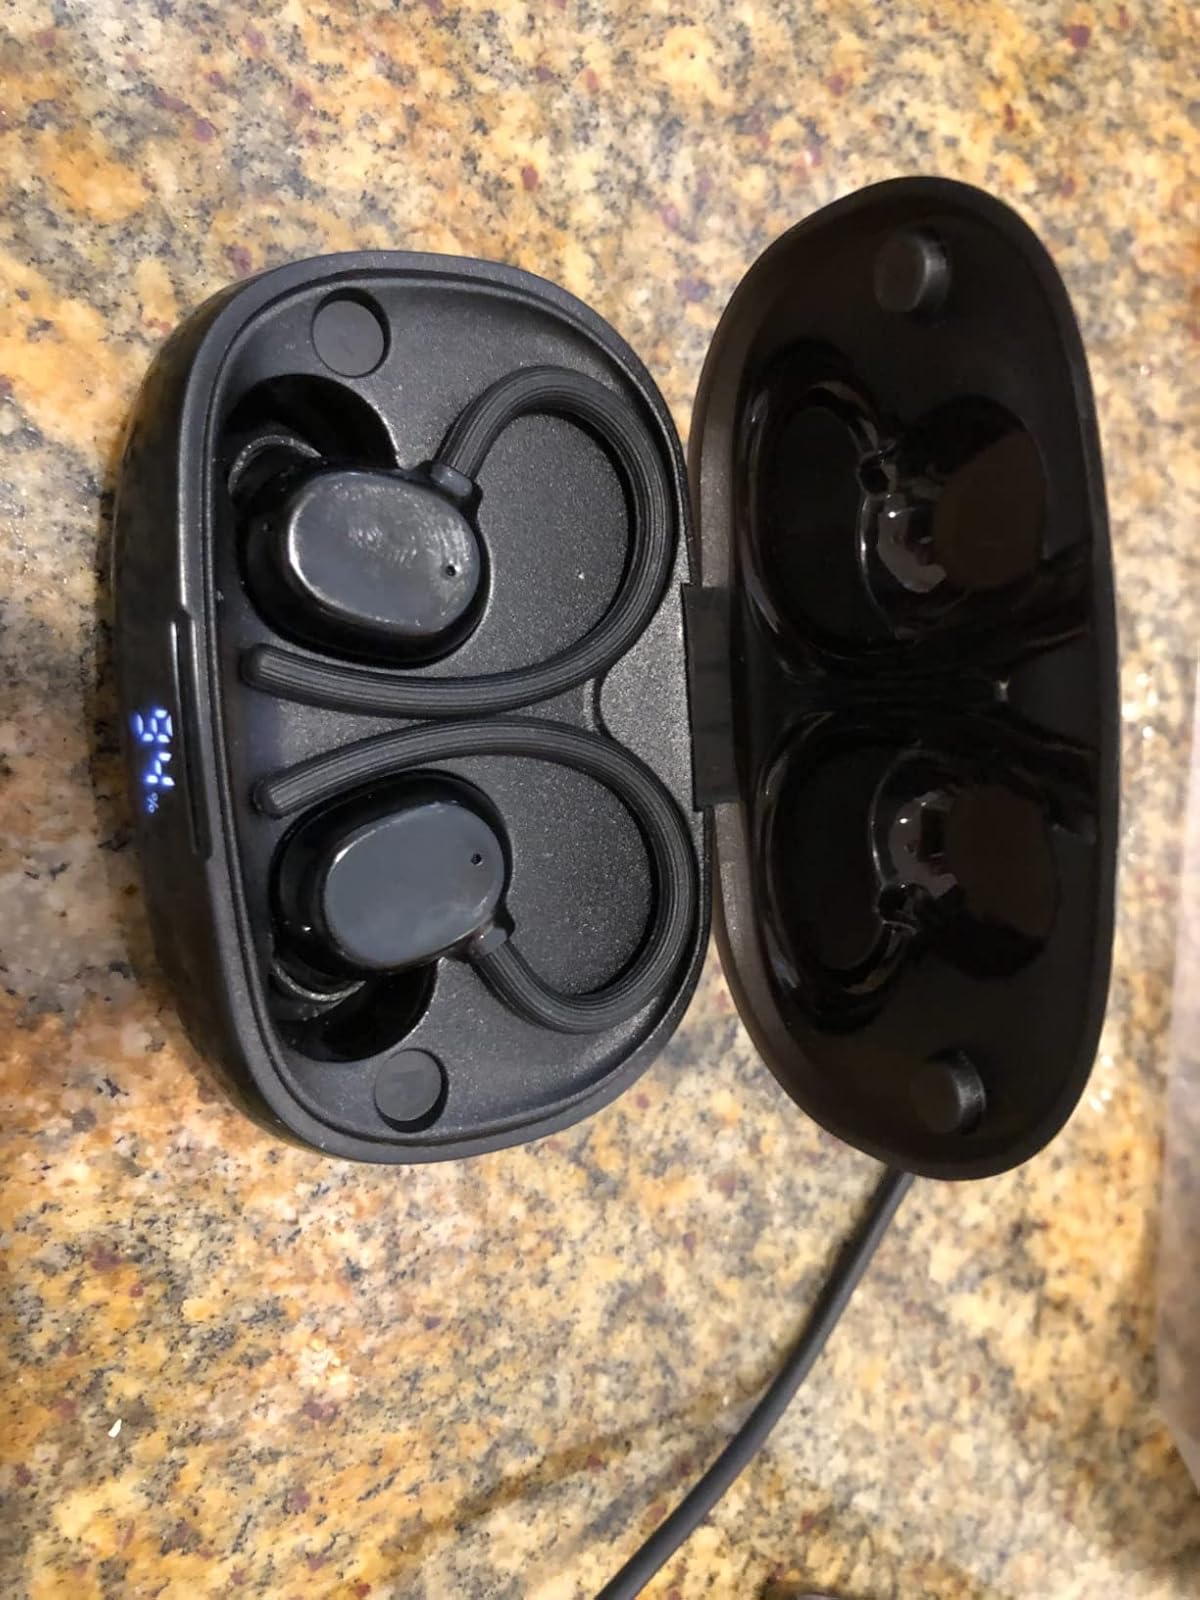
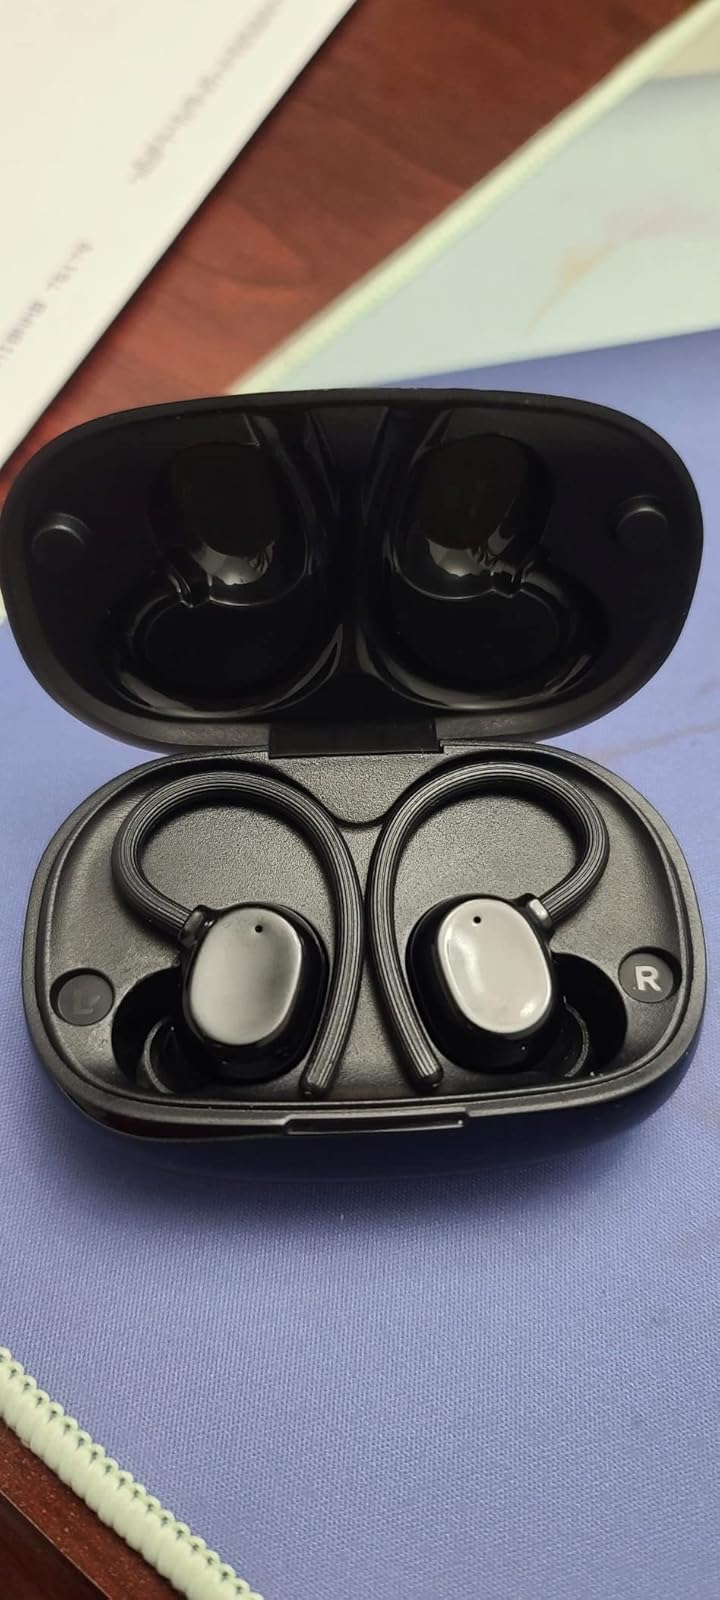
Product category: earbuds
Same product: yes